Mayoralty of Michelle Wu

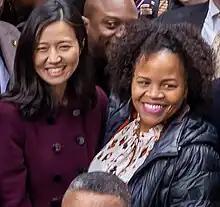
Wu (left) and her acting predecessor, Kim Janey, in January 2023

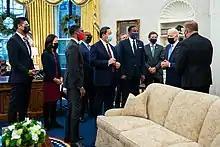
Wu (second from left) and other newly elected mayors and mayors-elect meet with President Joe Biden (second from right) in the Oval Office of the White House on December 14, 2021

Wu had a shorter transition into office than most mayors of Boston due to the fact that there was no permanent incumbent mayor at the time of the election. Under Boston's city charter, in such circumstances new mayors are sworn in as soon as is conveniently possible after the results of the election are certified. Before the election, on September 24, candidates Wu and Essaibi George had met with Acting Mayor Janey at the Parkman House and mutually agreed on November 16 date as a tentative date for a transition of power for the mayoralty. Wu would ultimately take office as mayor on that planned date. This meant that she had only a two-week period between her election and assumption of office.